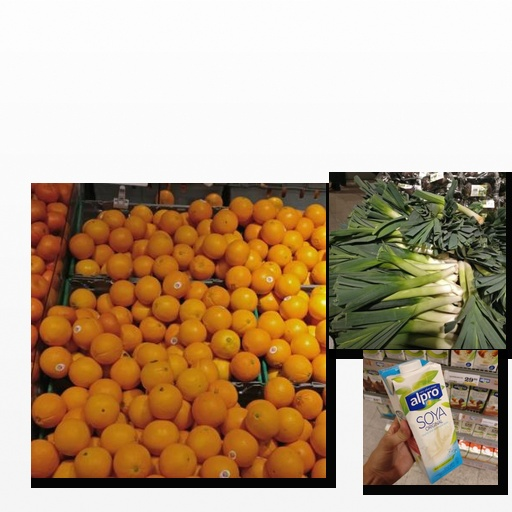
Food items: soy_milk, leek, orange